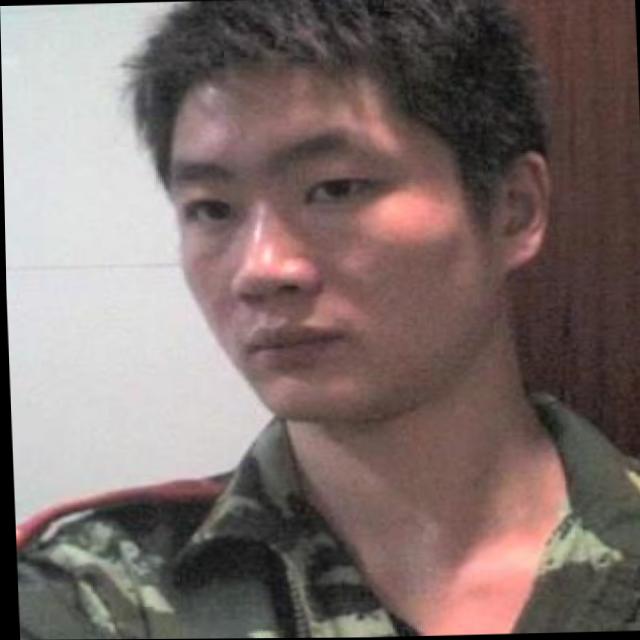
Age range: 21-44